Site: brandenburg
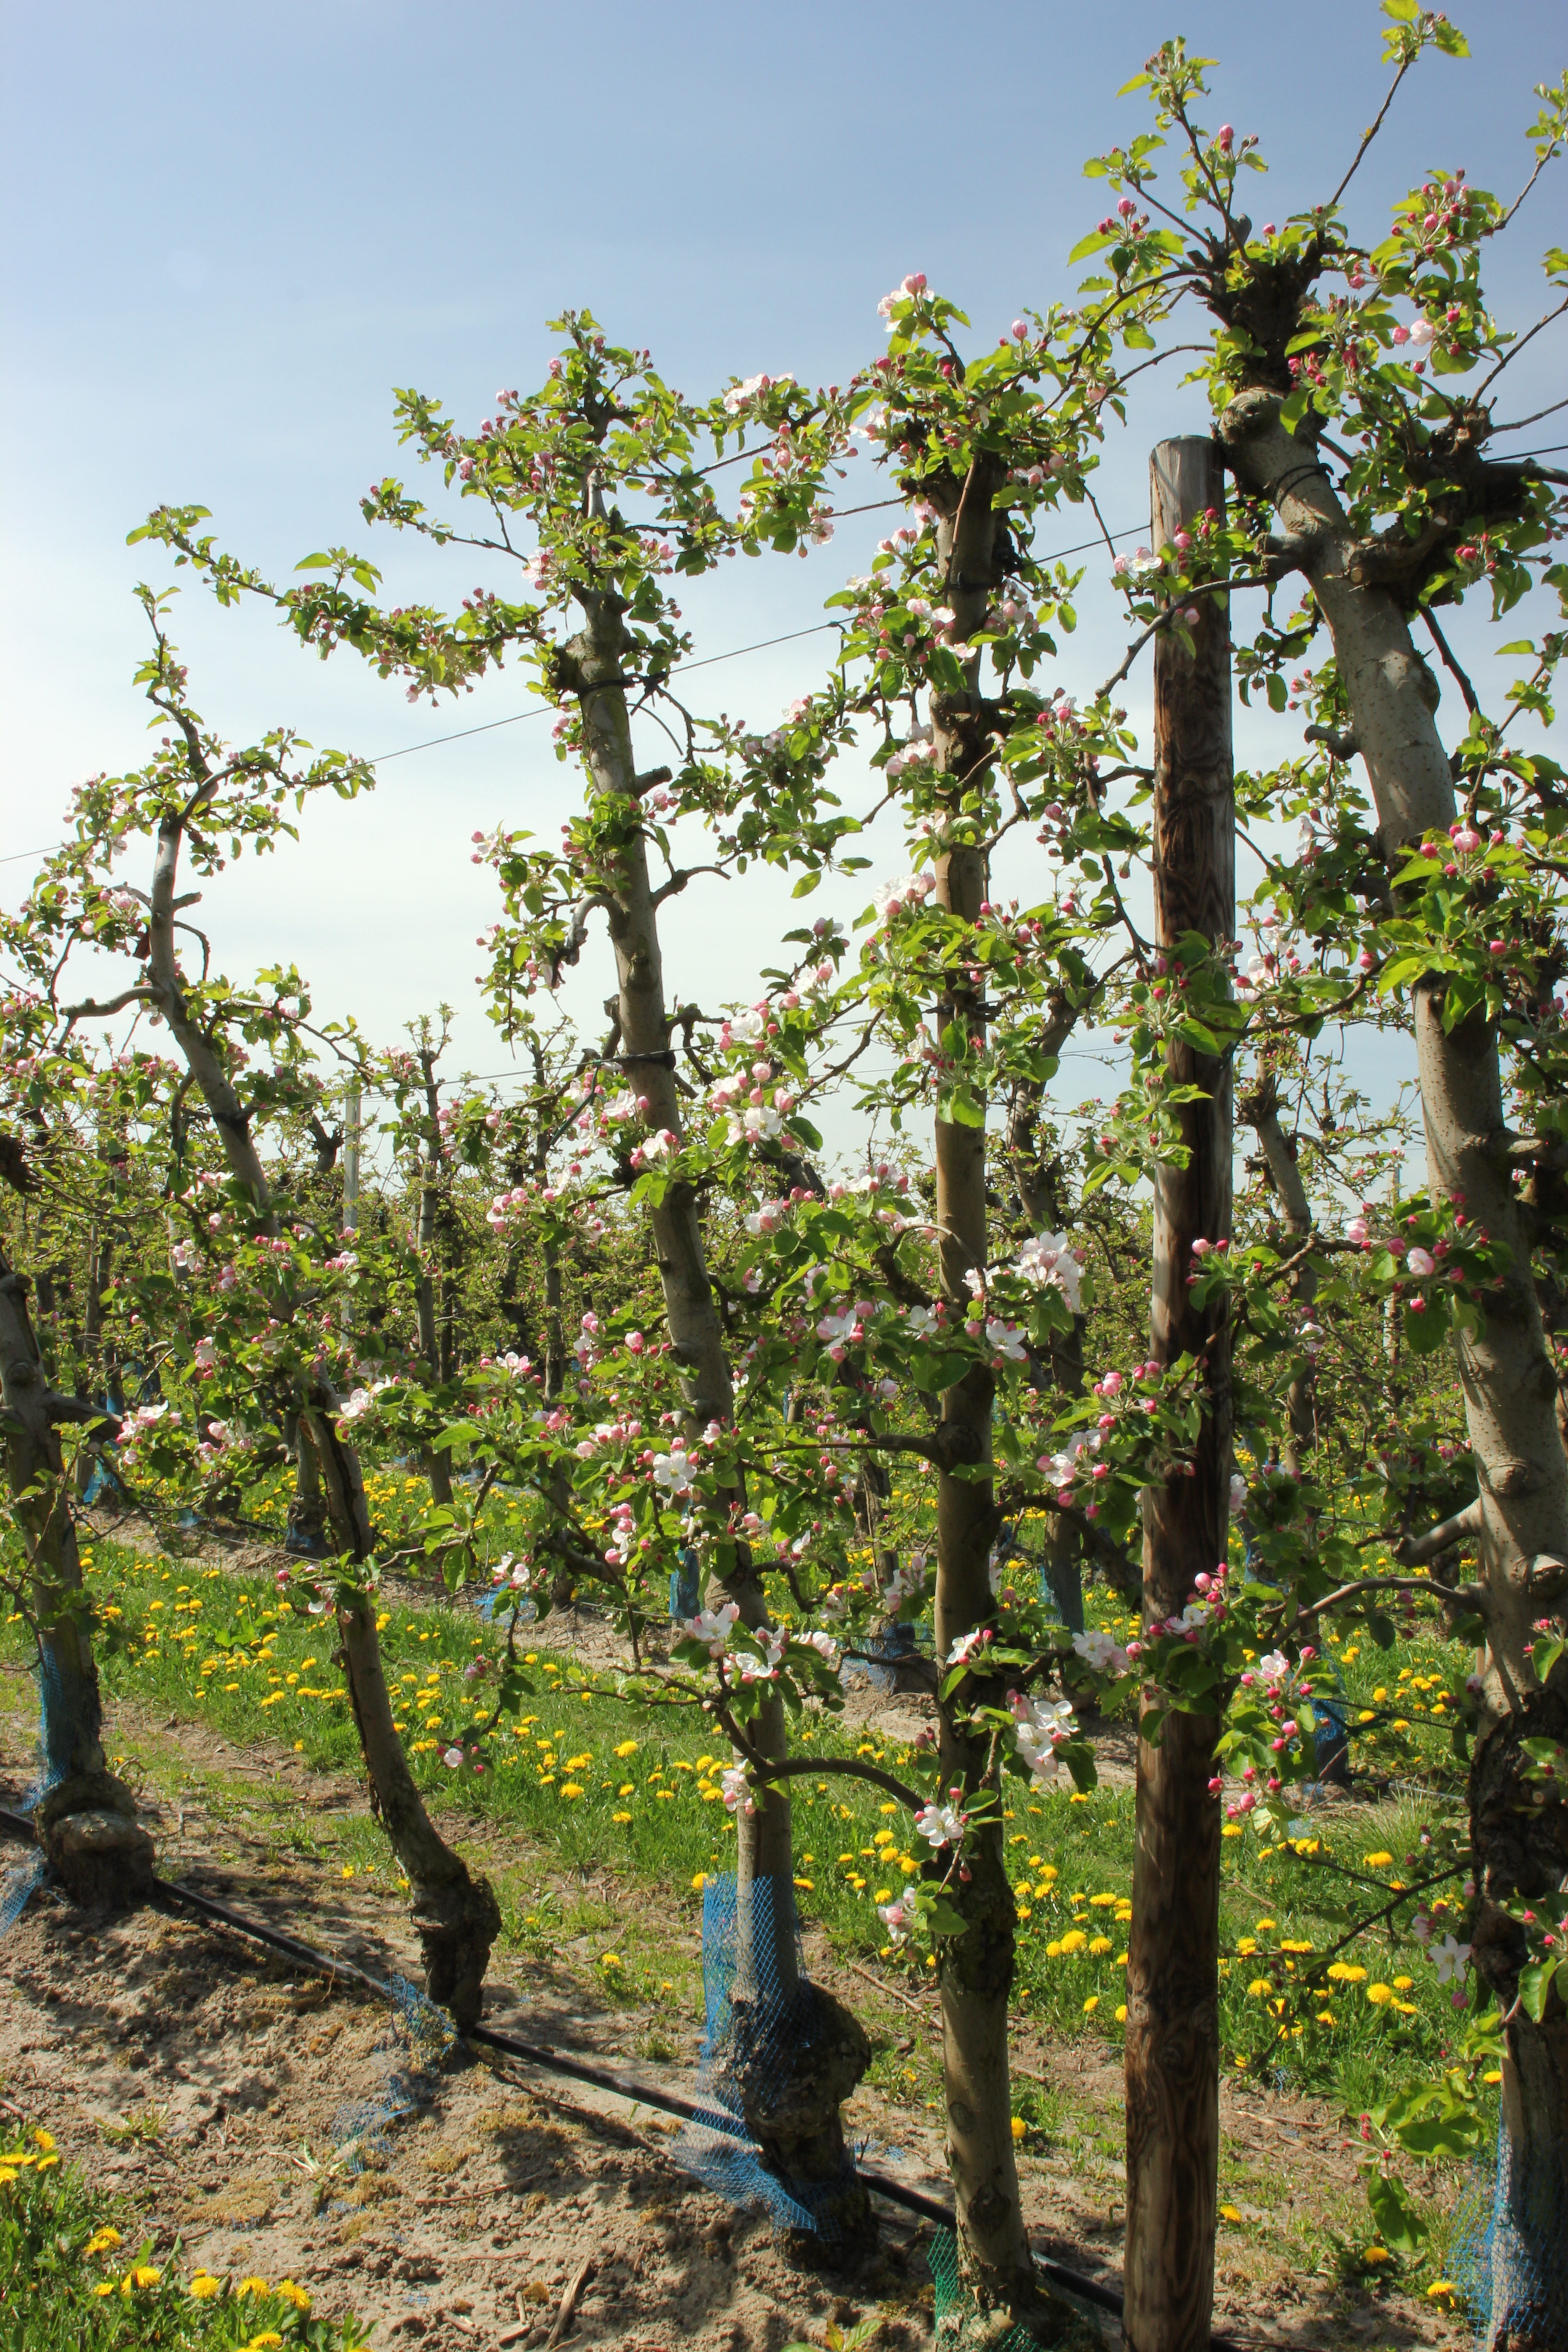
Growth stage (BBCH 57): Inflorescence emergence